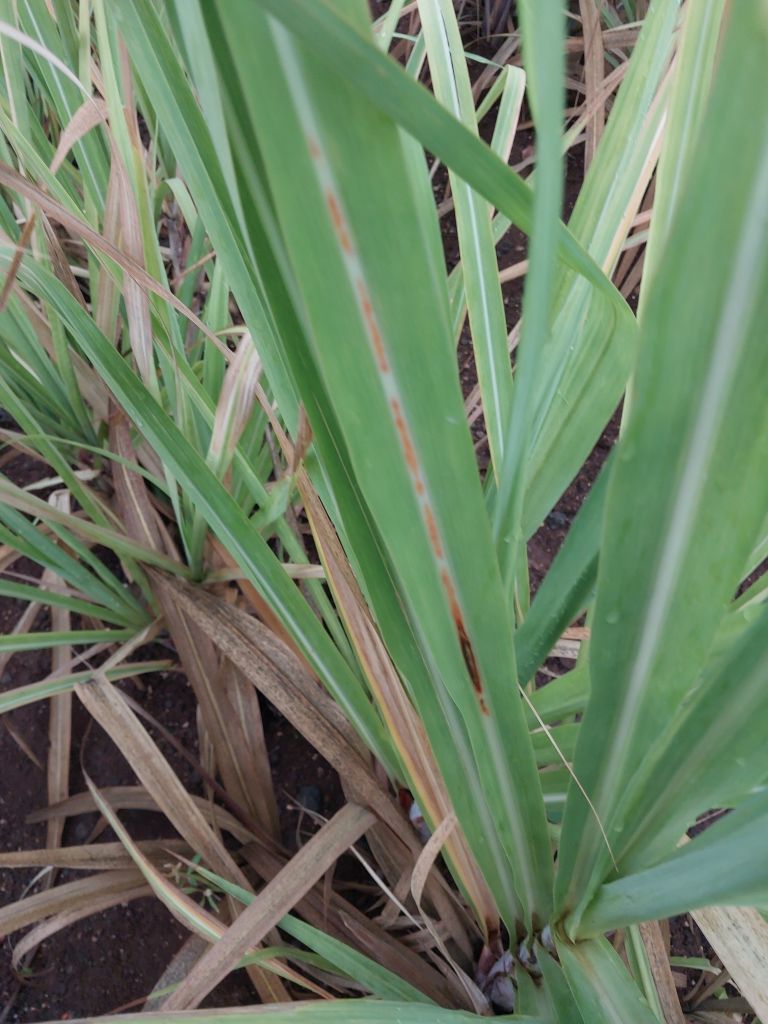
Label: Brown Spot